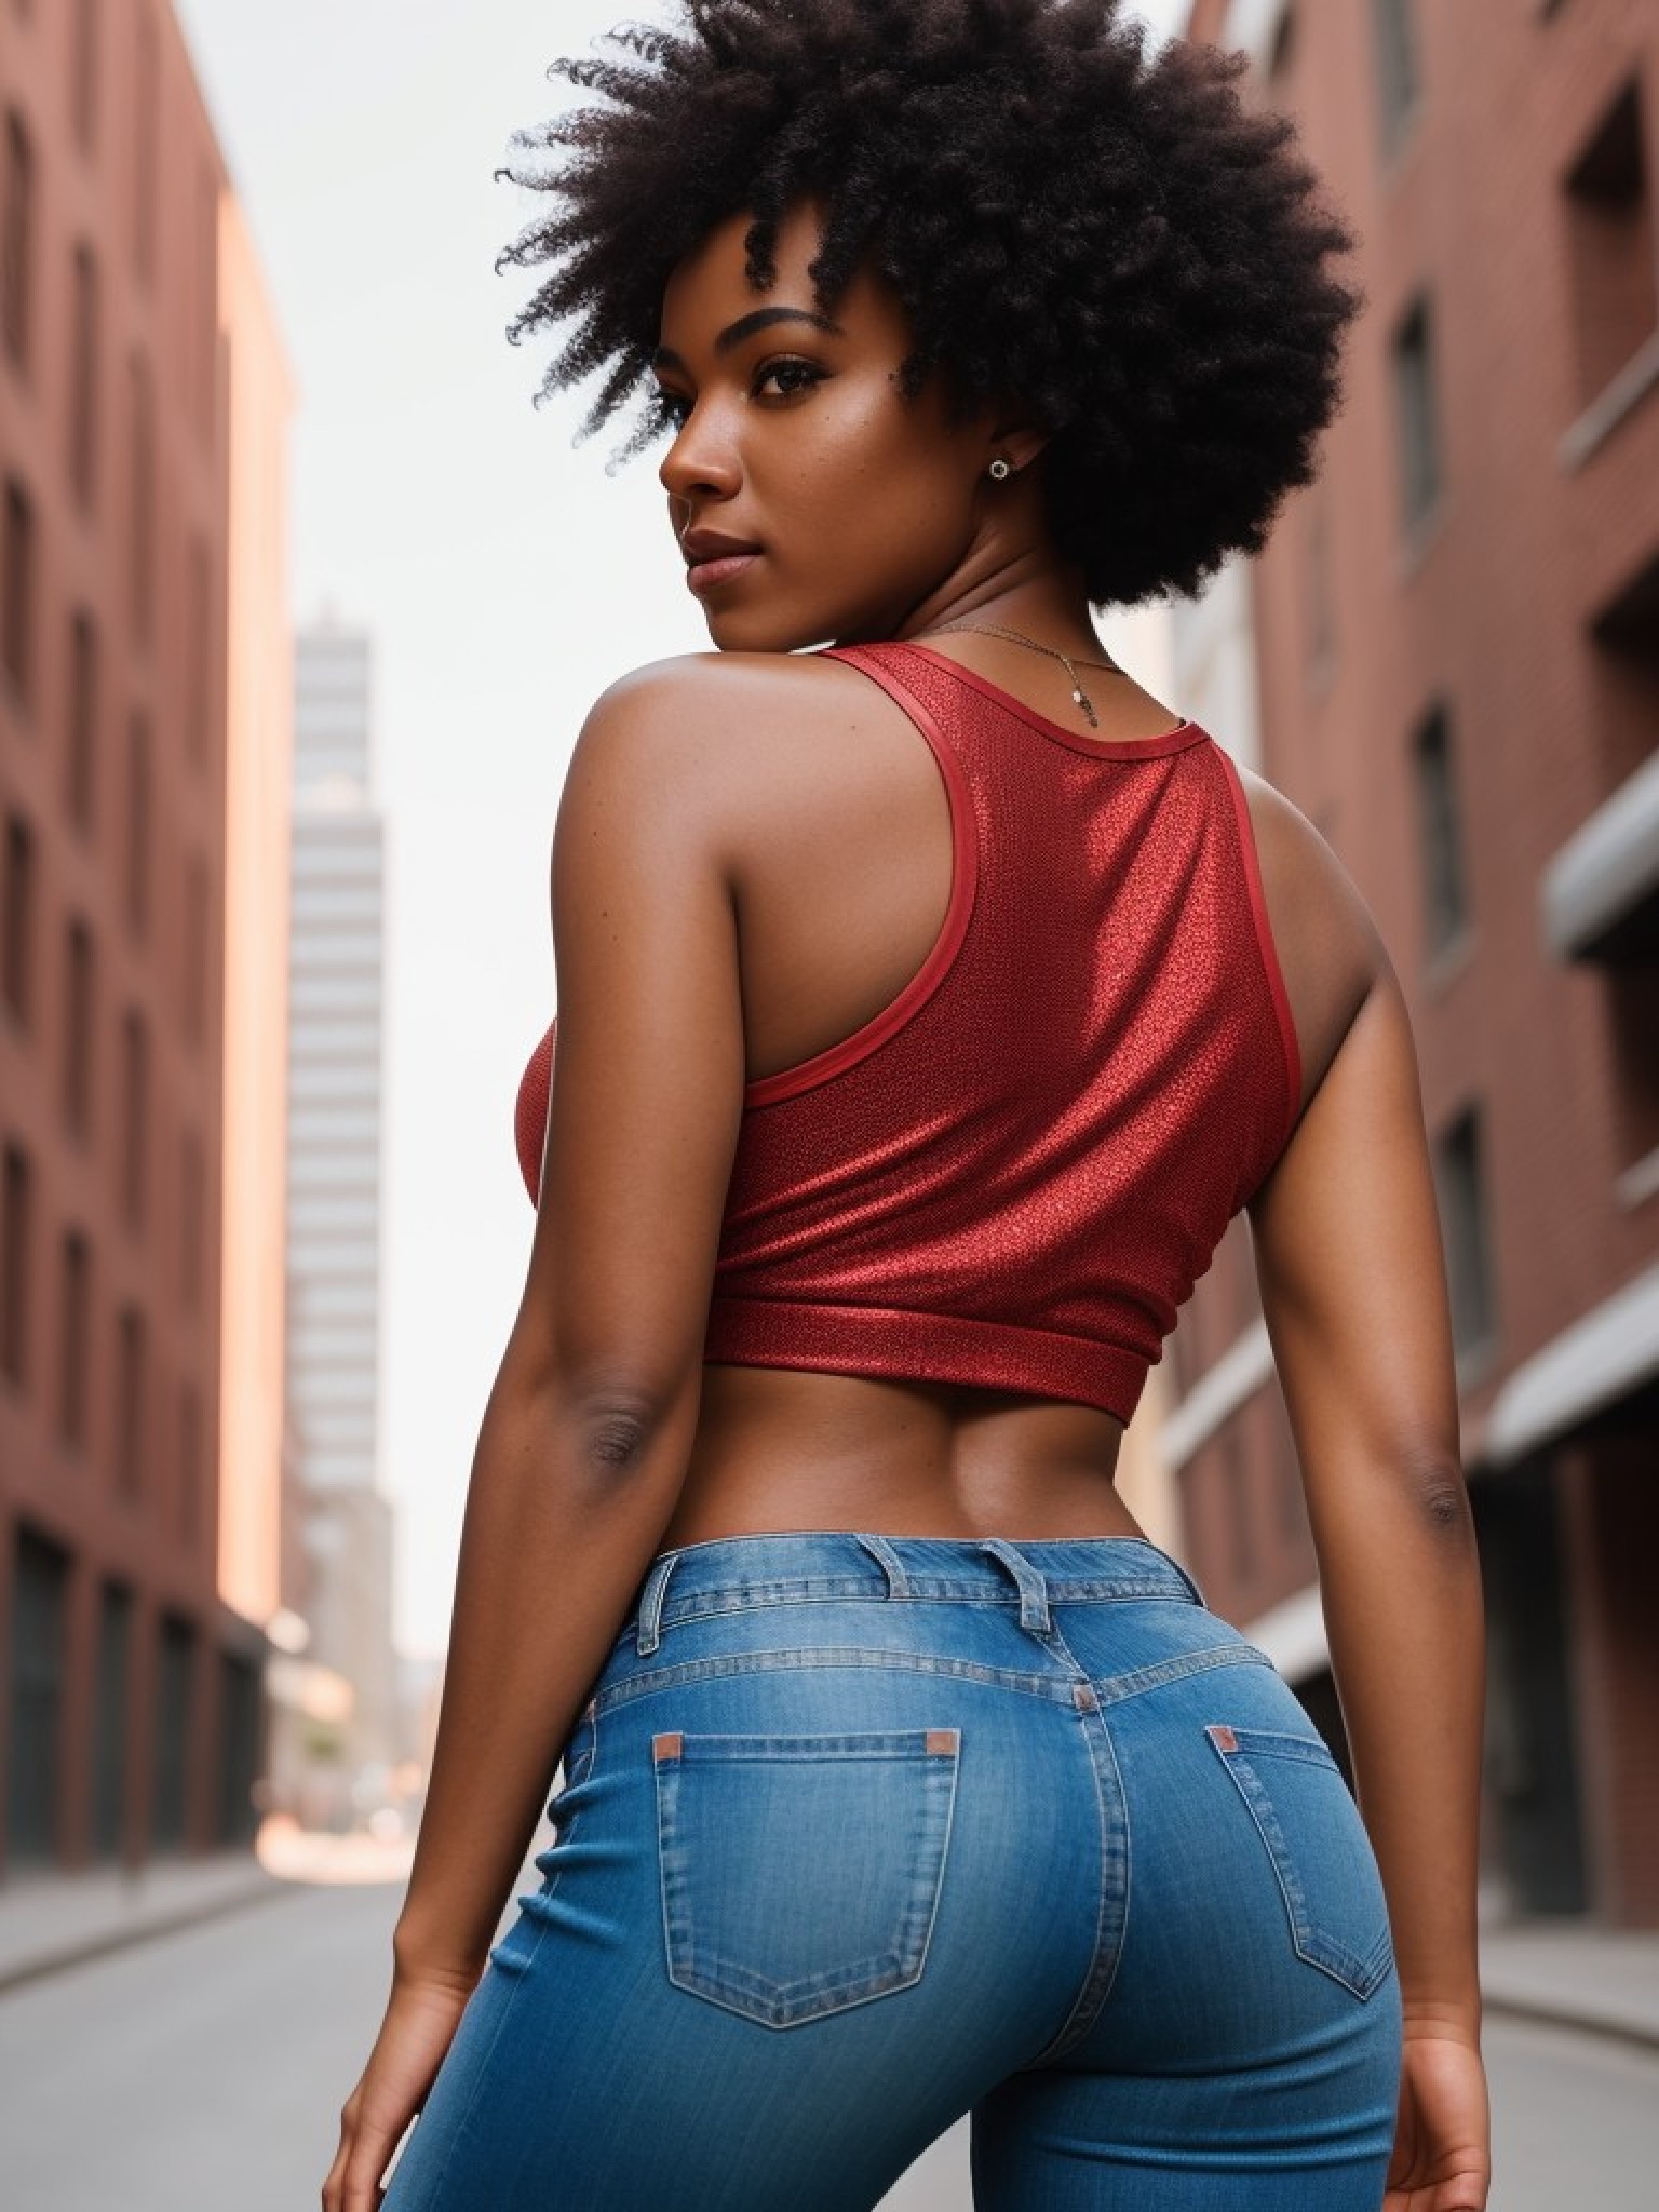
woman, hair, face, joint, lip, hairstyle, shoulder, muscle, black, blue, human, waist, standing, flash photography, thigh, black hair, trunk, fashion design, red, abdomen, chest, denim, beauty, navel, human leg, electric blue, long hair, fashion model, belt, magenta, afro, brown hair, pattern, sportswear, knee, undergarment, eyewear, sunglasses, jewellery, pocket, t shirt, fictional character, sitting, top, fur, photo shoot, fashion accessory, model